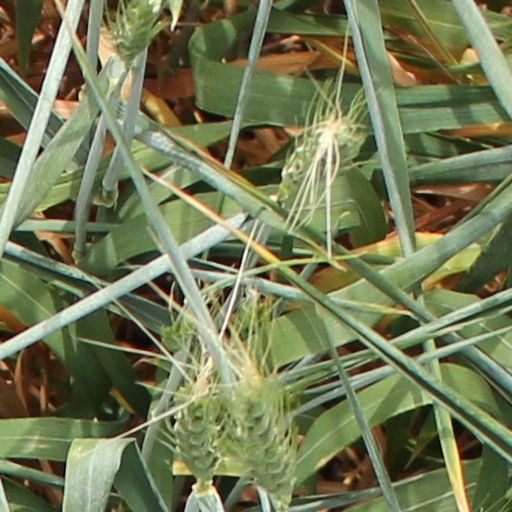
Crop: wheat